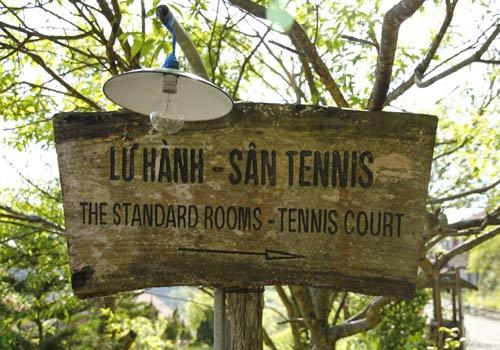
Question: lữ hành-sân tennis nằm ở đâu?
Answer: bên phải